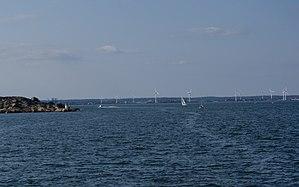
L'énergie éolienne en Suède est devenue une source d'énergie importante, grâce à un potentiel éolien parmi les meilleurs au monde ; l'éolien fournissait 15 % de la production d'électricité du pays en 2019 et couvrait 11,2 % de la consommation électrique suédoise en 2017-18.